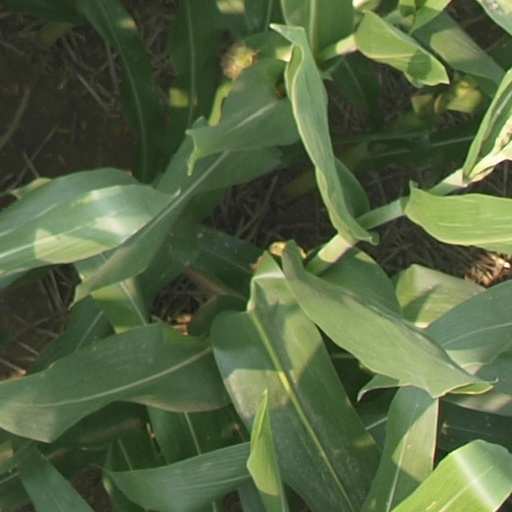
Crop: maize; corn